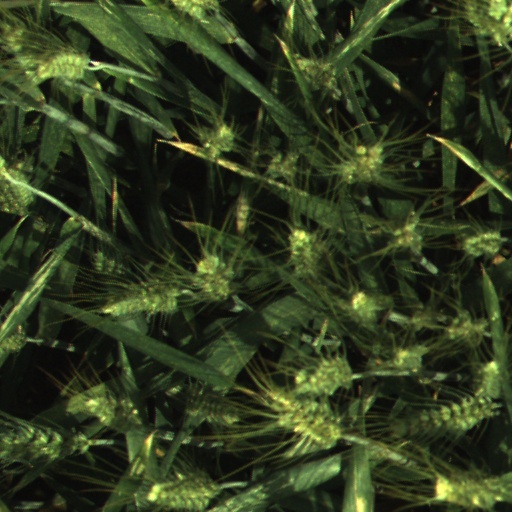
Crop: wheat